Luis Mayans y Enríquez de Navarra

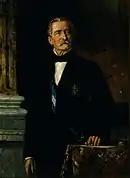
Don Luis Mayans

Luis Mayans y Enríquez de Navarra (22 July 1805 in Requena, Valencia – 14 September 1880 in Madrid) was a Spanish noble and politician who served as Minister of State in 1854 and President of the Congress of Deputies between 1848 and 1852.